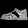
Label: Sandal